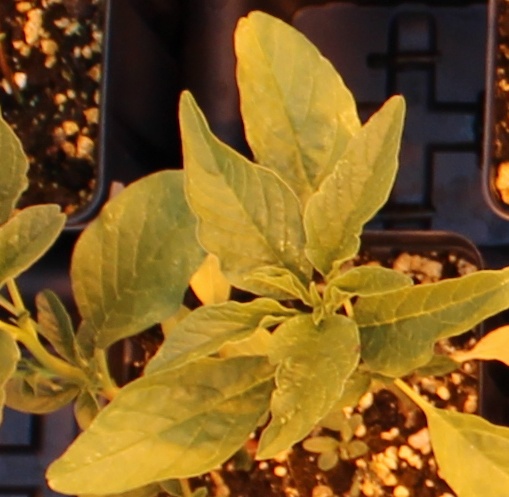
Label: Waterhemp